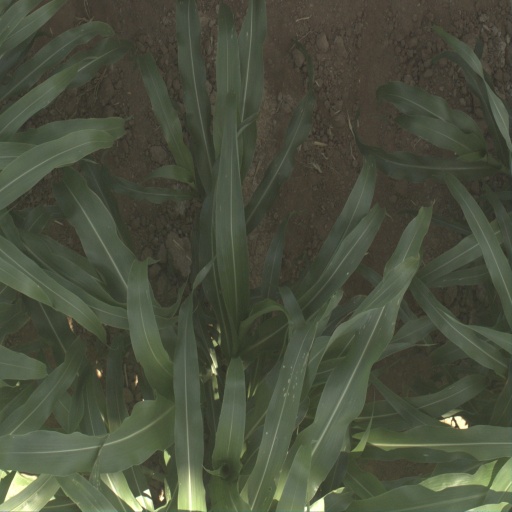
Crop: sorghum